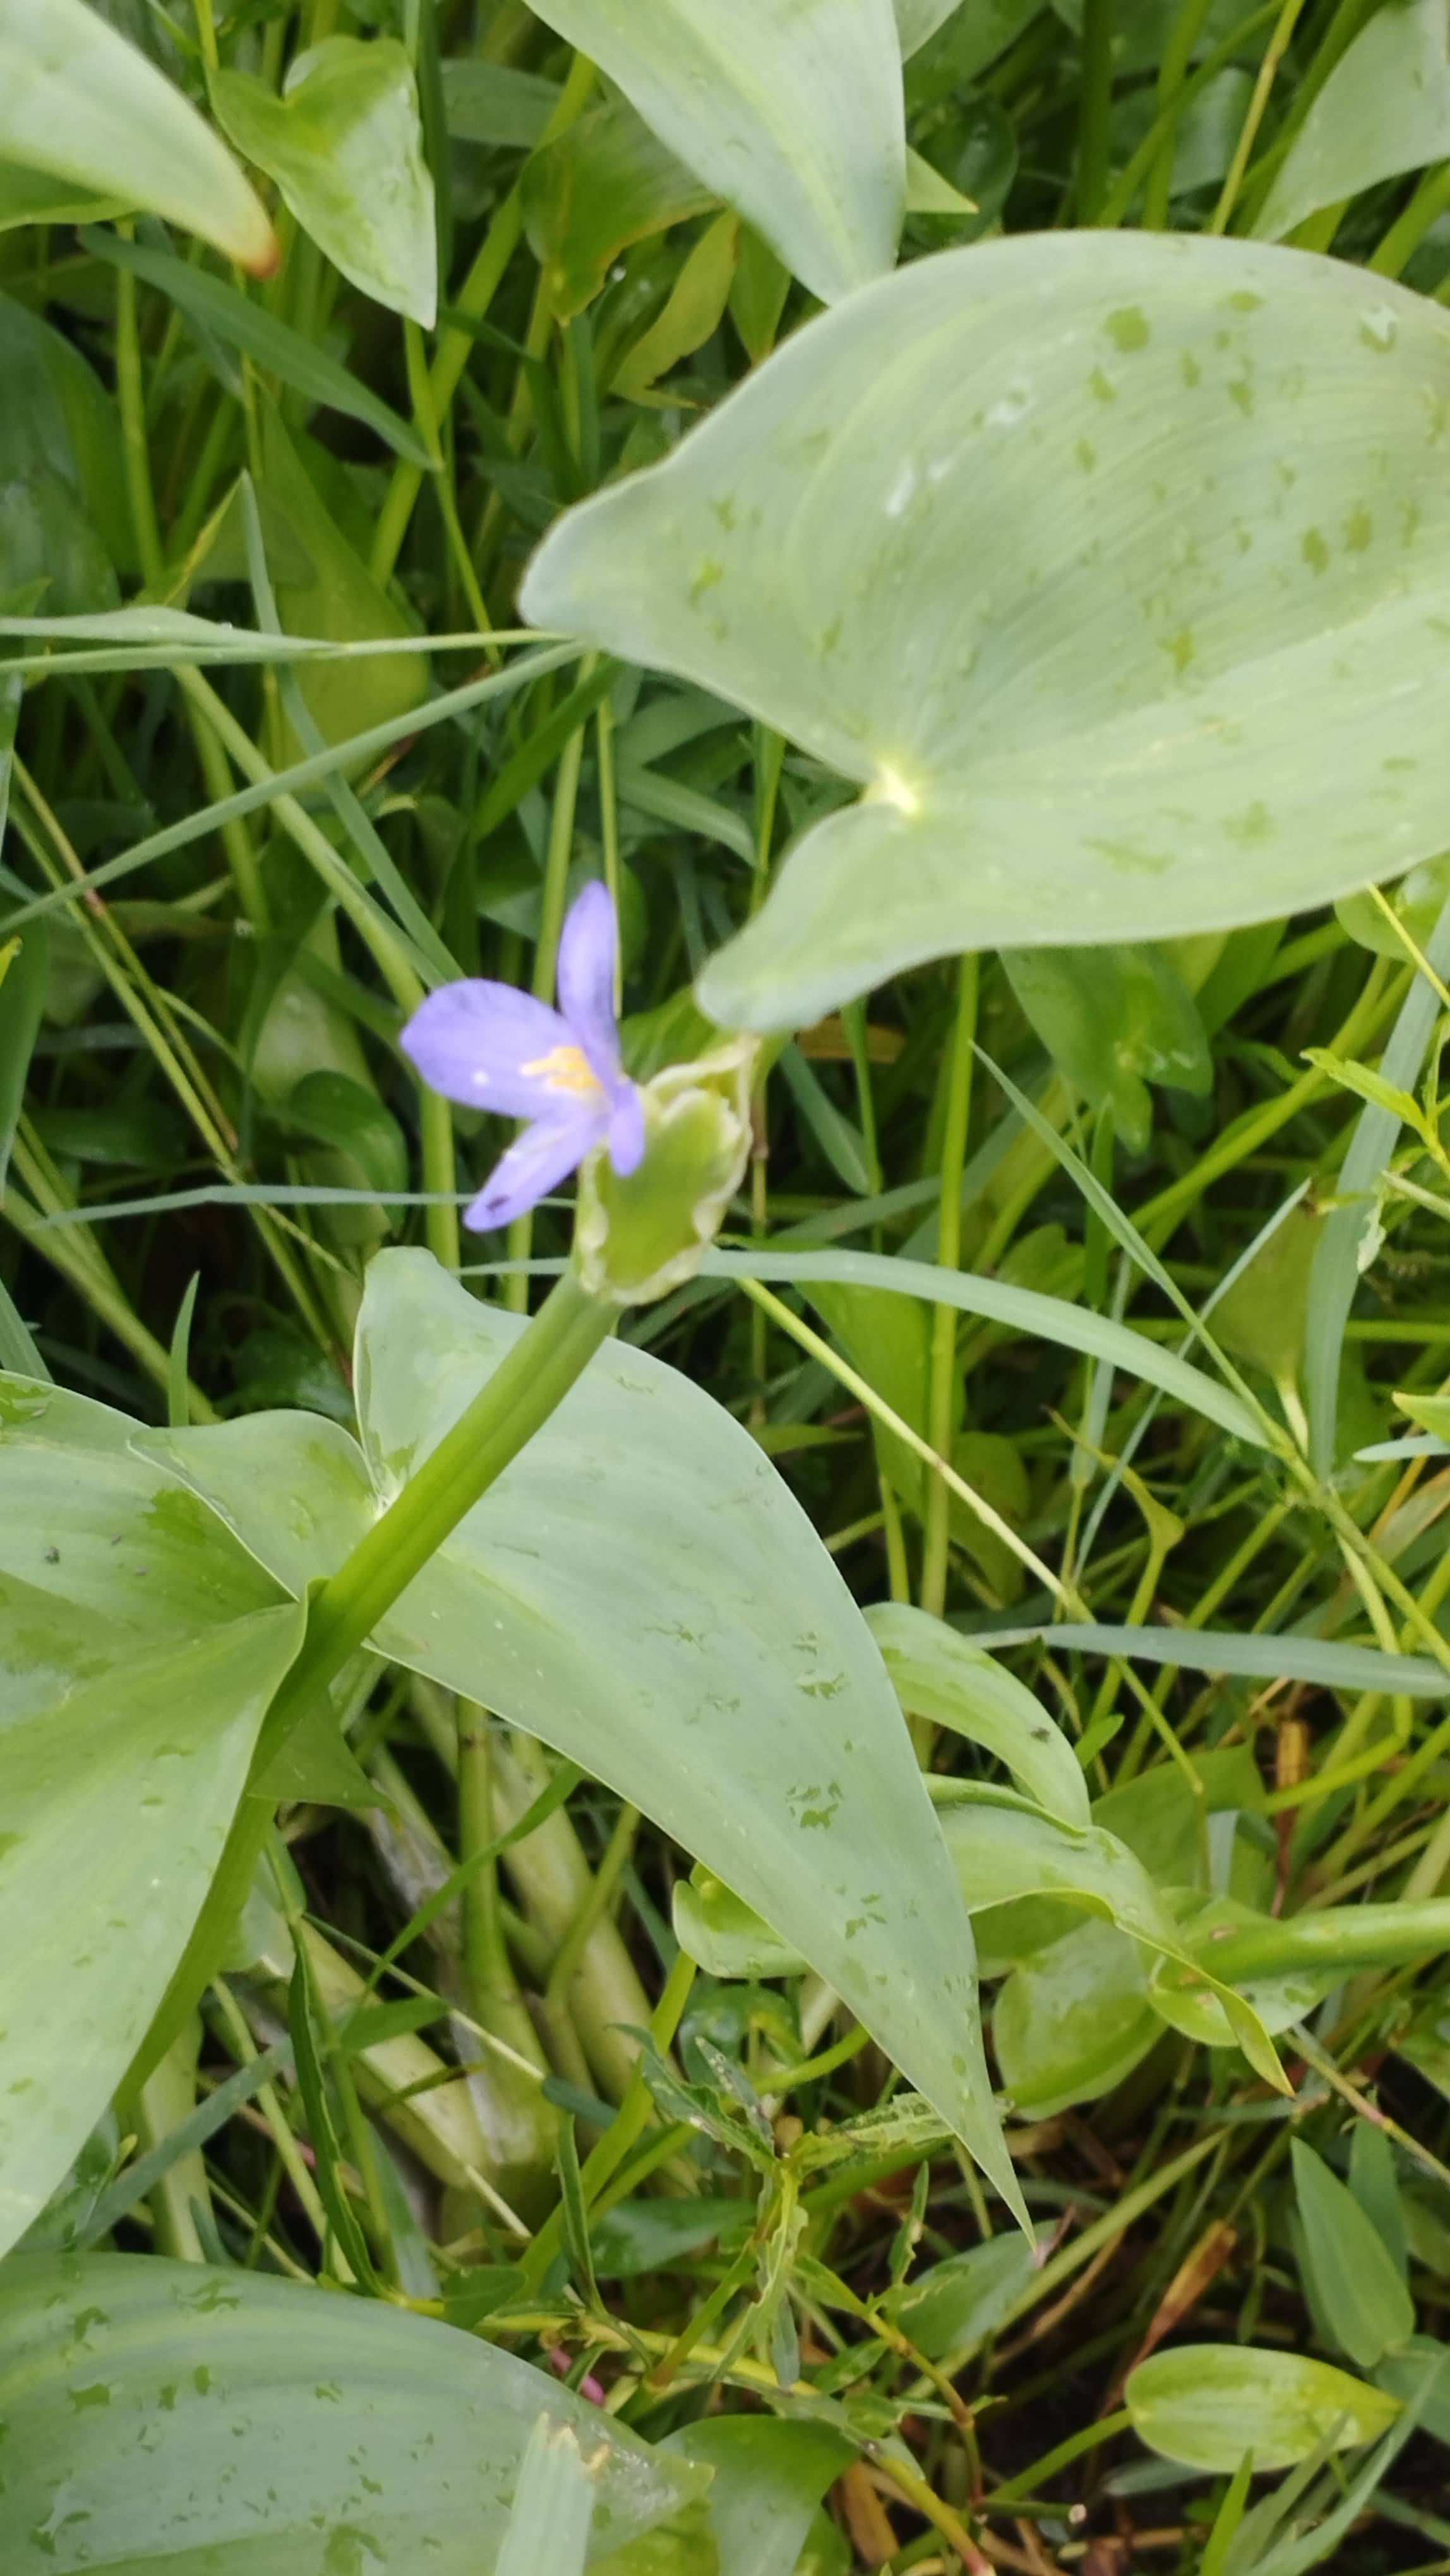
Species: Heartleaf False Pickerelweed (Monochoria korsakowii)